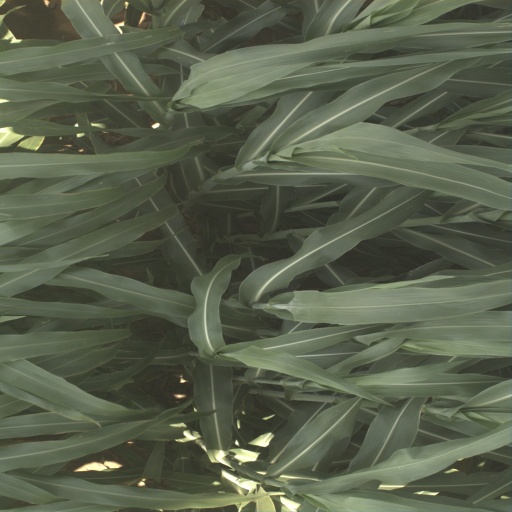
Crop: sorghum